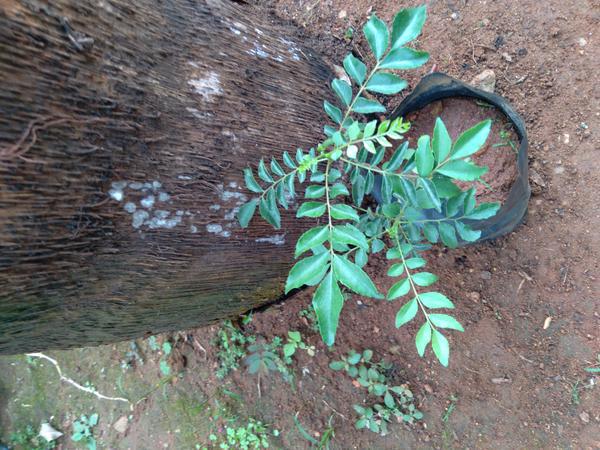
Plant: Curry_Leaf